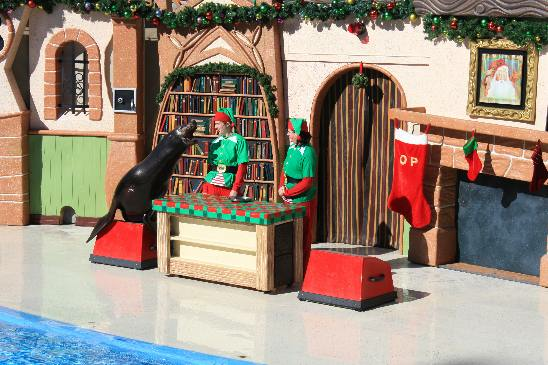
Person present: Yes